Alderley Edge

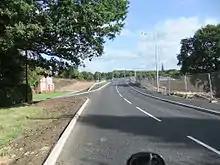
New bridge over the bypass at Brook Lane, September 2010

The Edge has a long history of copper mining, with activity dating back to the Bronze Age and Roman times. Mining continued from the 1690s to the 1920s. The National Trust now owns many of the mines, leasing them to the Derbyshire Caving Club, which maintains access and explores long-sealed areas.